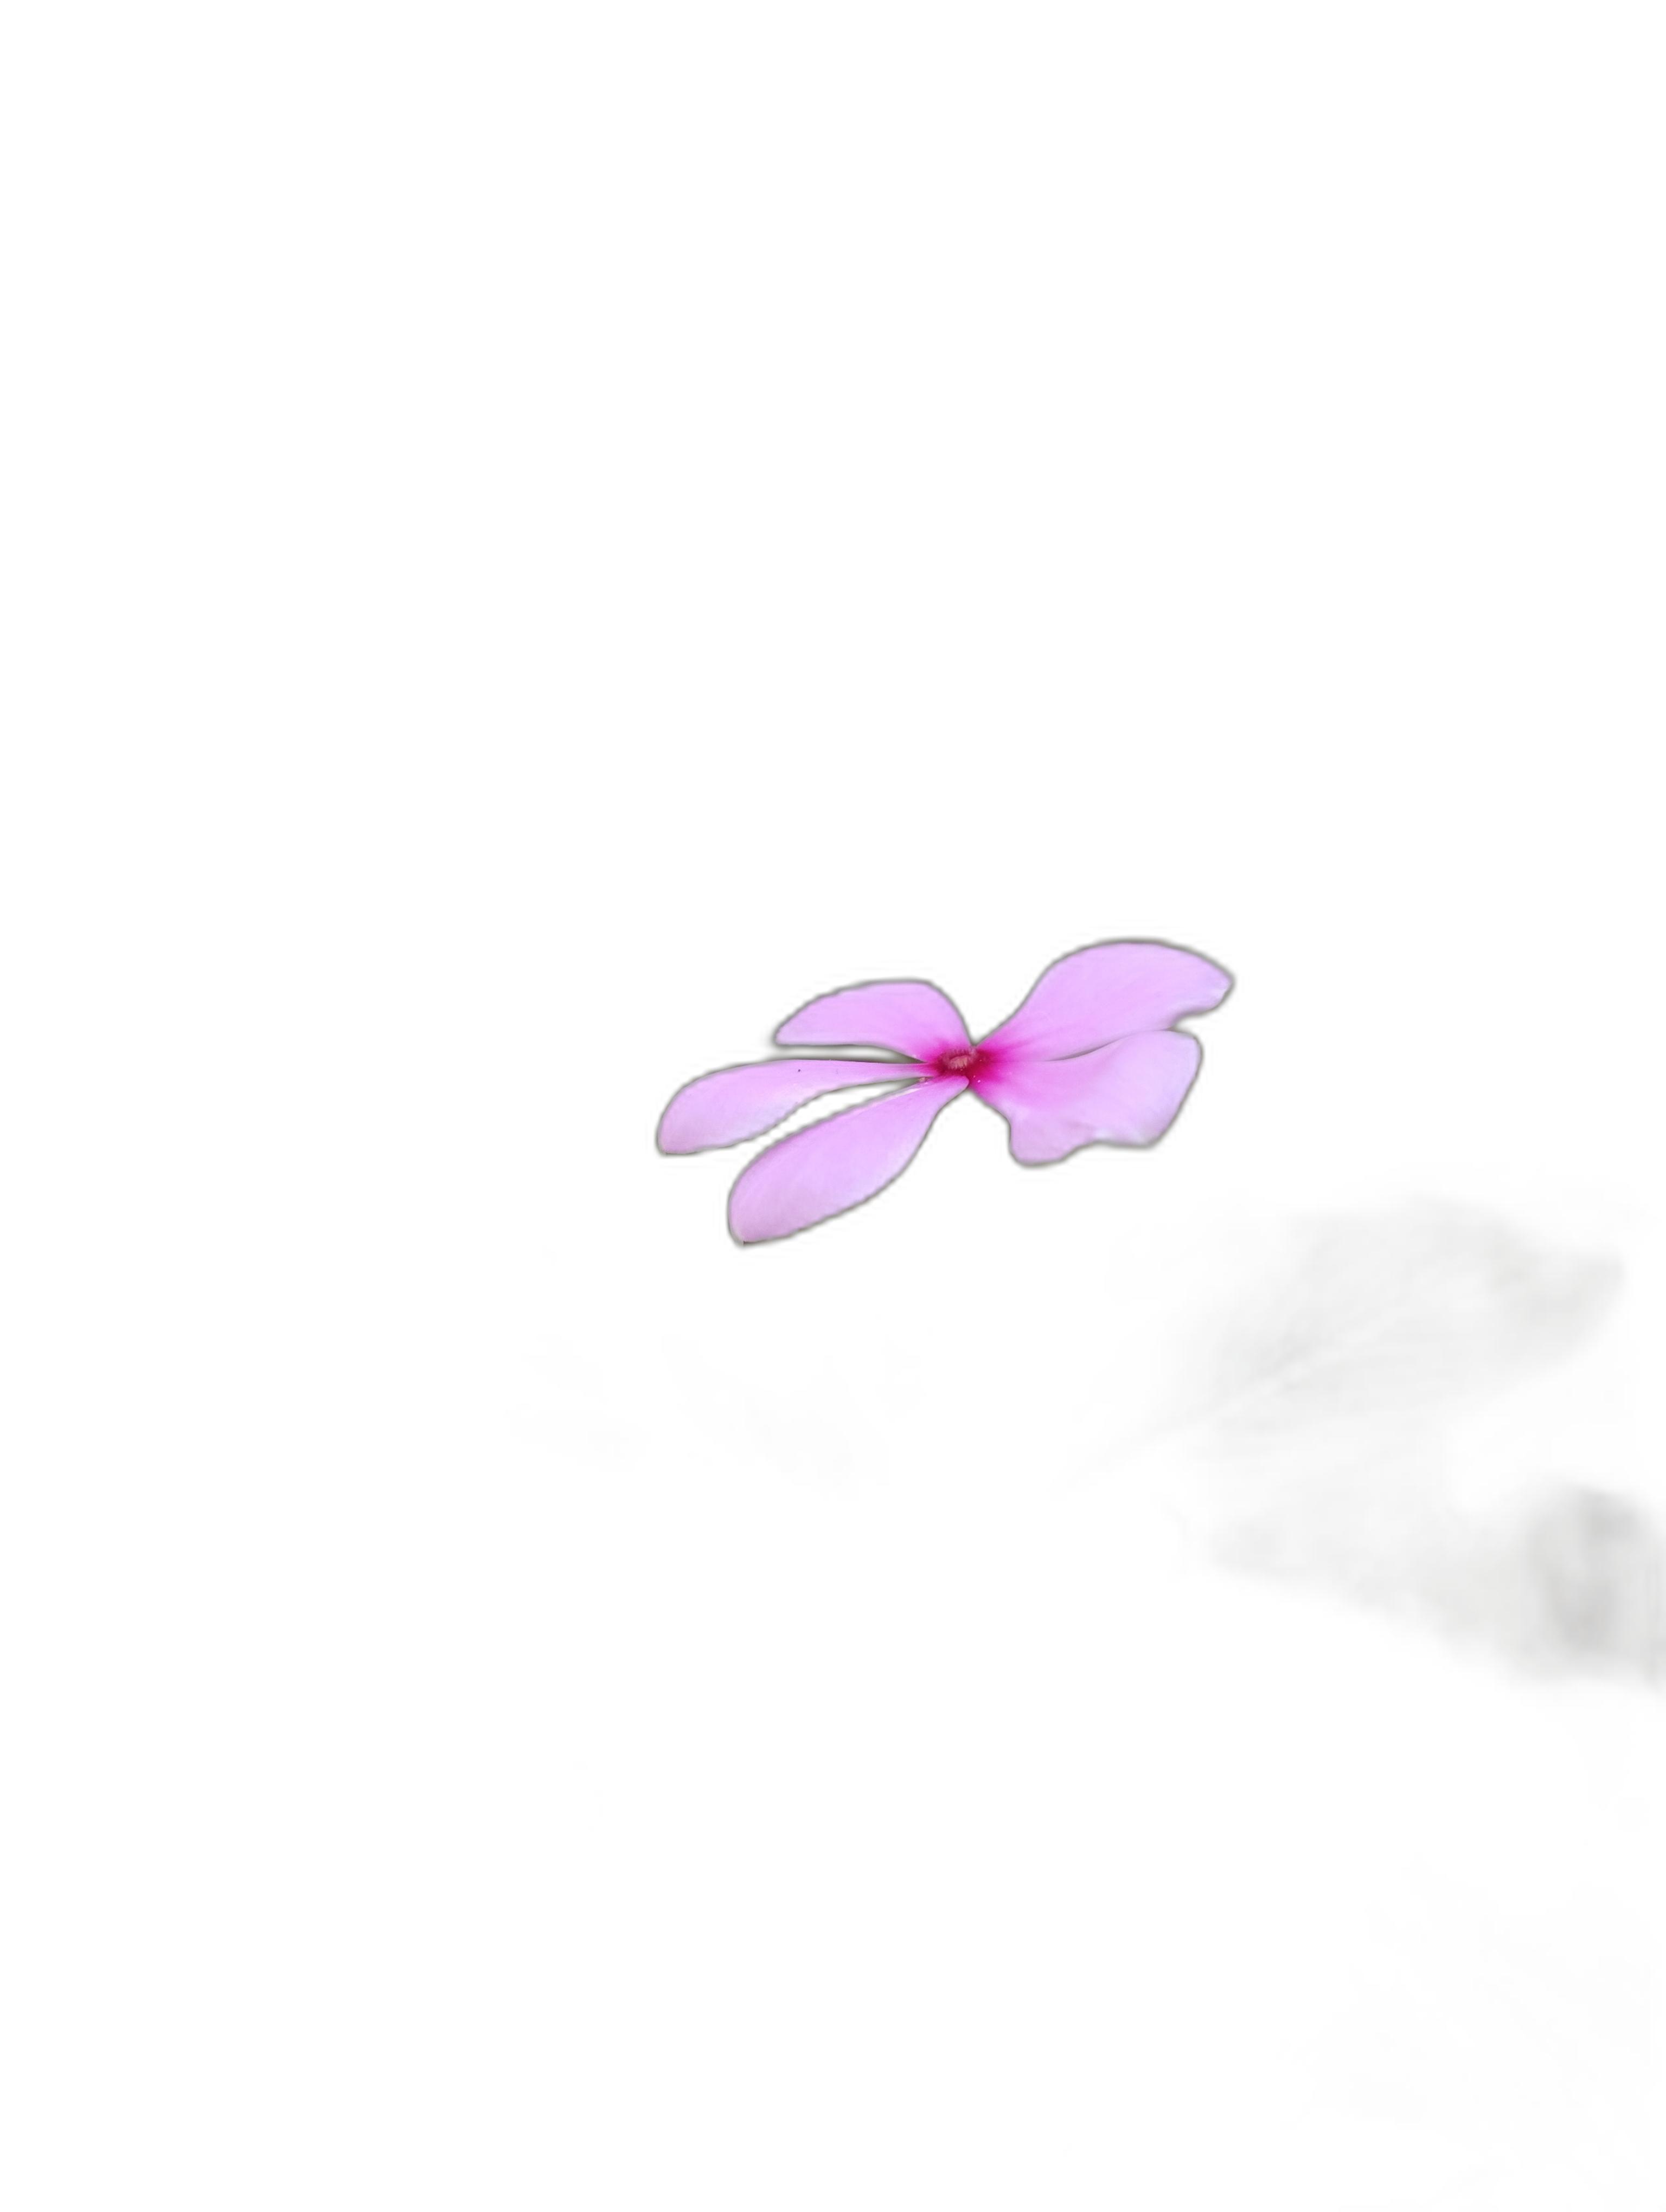
Label: Madagascar periwinkle